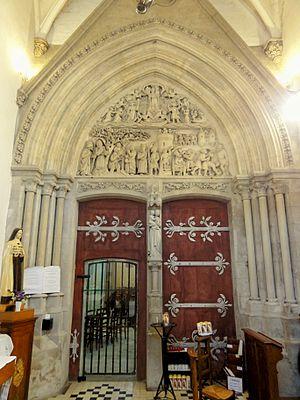
Ancien portail sud.
L'église Saint-Christophe est une église catholique paroissiale située à Cergy, en France. Son extraordinaire portail Renaissance tourné vers le village et son clocher roman qui est l'un des plus anciens du département à compter deux étages attirent les regards, mais le reste des élévations est de faible intérêt. Franchissant le portail, l'on pénètre dans un genre de vestibule à ciel ouvert, qui offre la vue sur des vestiges architecturaux et des arrachements de maçonnerie, et donne l'image d'une église partiellement ruinée. Ce n'est pas tout à fait le cas, car les travaux entrepris à la Renaissance n'ont jamais été achevés, mais l'ancienne nef romane des années 1130 / 1140 a effectivement été démolie en 1904. Elle était vétuste, et sa suppression a facilité les travaux de consolidation du clocher en 1905. La façade occidentale actuelle et les murs clôturant le bas-côté sud Renaissance datent de cette époque. De l'intérieur, l'église se présente comme un espace carré de trois travées de long et de trois travées de large, pratiquement homogène à l'exception de la base du clocher qui reste romane.